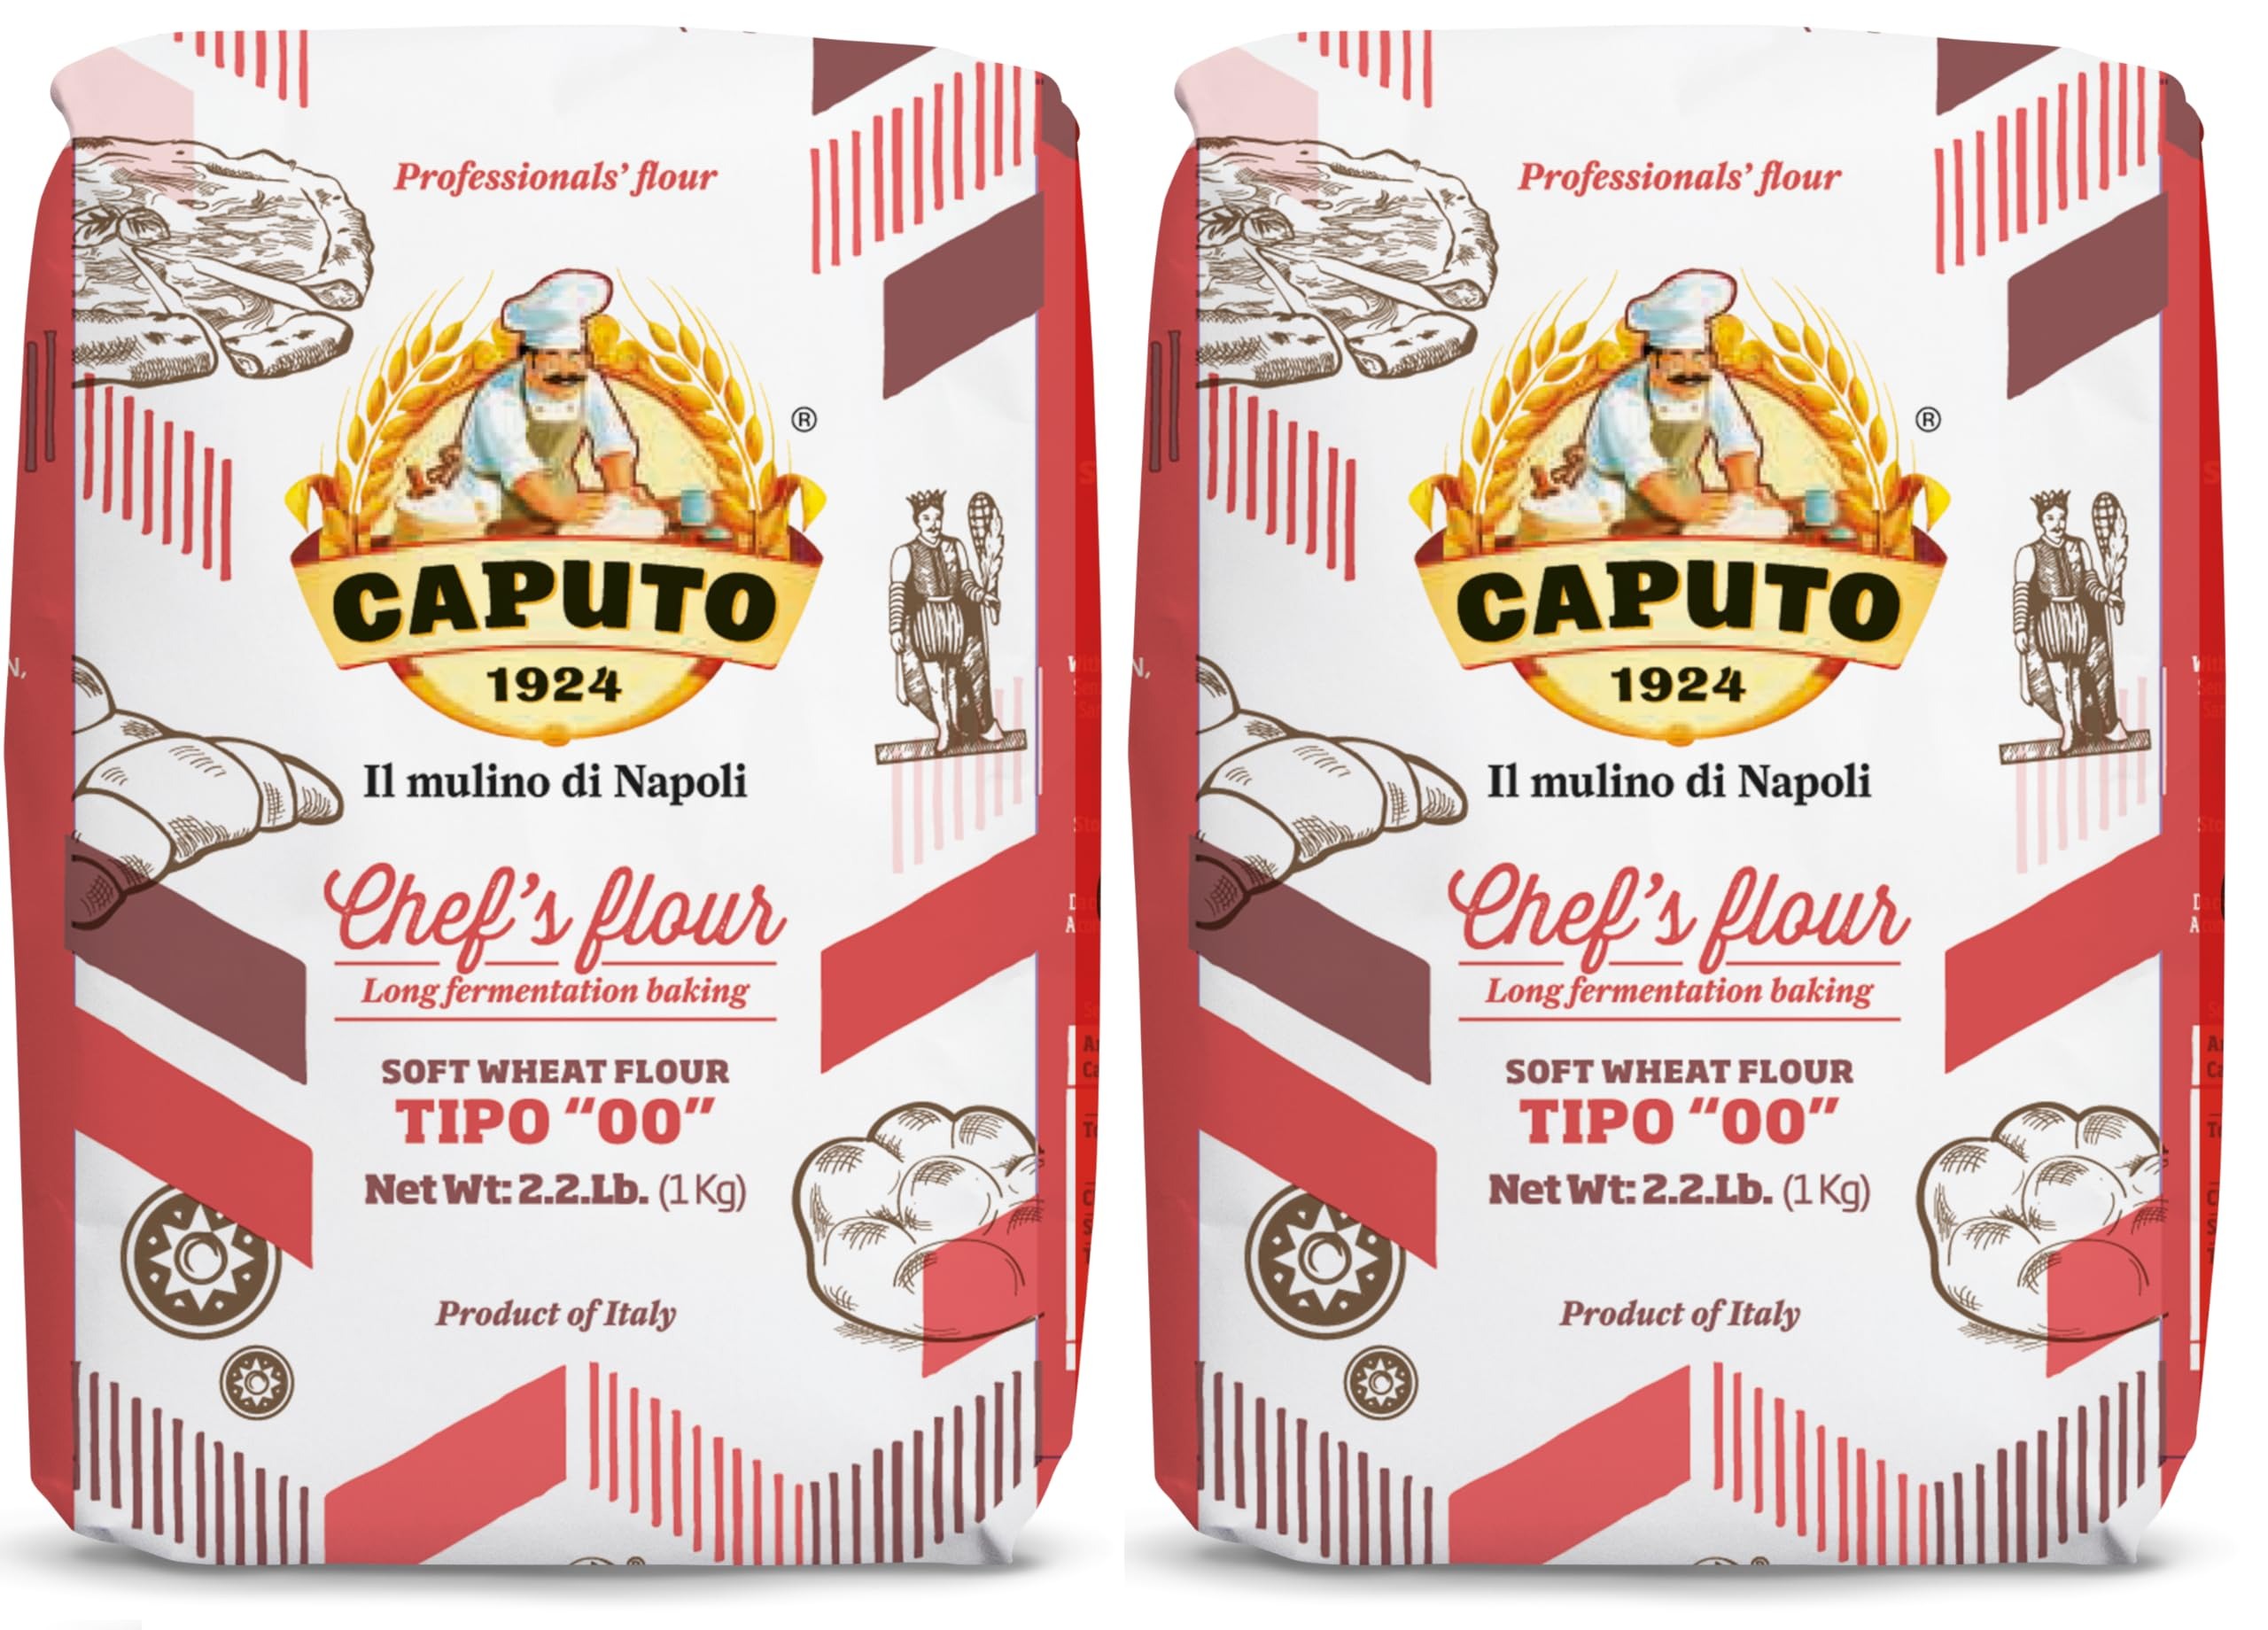
Item Name: Antimo Caputo Chefs Flour 2.2 LB (Pack of 2) - Italian Double Zero 00 - Soft Wheat for Pizza Dough, Bread, & Pasta
Bullet Point 1: This listing includes two packs of Caputo Chef's Flour 2.2 LB Each for a total of 4.4 LBS (2 kgs).
Bullet Point 2: PROFESSIONAL FLOUR: This 100% wheat flour is a culinary essential, perfect for long fermentation baking. Originating in Italy, our family company is dedicated to the gold standard of Neapolitan pizza flour established since 1924
Bullet Point 3: HIGH QUALITY: This flour has strong, elastic gluten, great for the home chefs or anyone looking to make dough from the finest selected grains. We ensure all natural flour with NO additives.
Bullet Point 4: DIVERSE INGREDIENT: Great for home ovens up to 500 degrees farenheit! Our product is milled slowly and finely for optimal water absorption and superior yield to help bake authentic pizza, gourmet breads, cakes, and pastas!
Bullet Point 5: PERFECT TEXTURE: Our wheat flour bakes a soft, flavorful crust for an authentic neapolitan pizza with a soft, tender bottom and bubbles in its cornicione
Value: 70.0
Unit: Ounce

Price: 14.93